Astrophotography

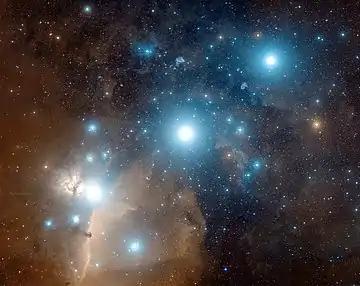
An image of Orion's Belt composited from digitized black-and-white photographic plates recorded through red and blue astronomical filters, with a computer synthesized green channel. The plates were taken using the Samuel Oschin Telescope between 1987 and 1991.

Astrophotography, also known as astronomical imaging, is the photography or imaging of astronomical objects, celestial events, or areas of the night sky. The first photograph of an astronomical object (the Moon) was taken in 1839, but it was not until the late 19th century that advances in technology allowed for detailed stellar photography. Besides being able to record the details of extended objects such as the Moon, Sun, and planets, modern astrophotography has the ability to image objects outside of the visible spectrum of the human eye such as dim stars, nebulae, and galaxies. This is accomplished through long time exposure as both film and digital cameras can accumulate and sum photons over long periods of time or using specialized optical filters which limit the photons to a certain wavelength.